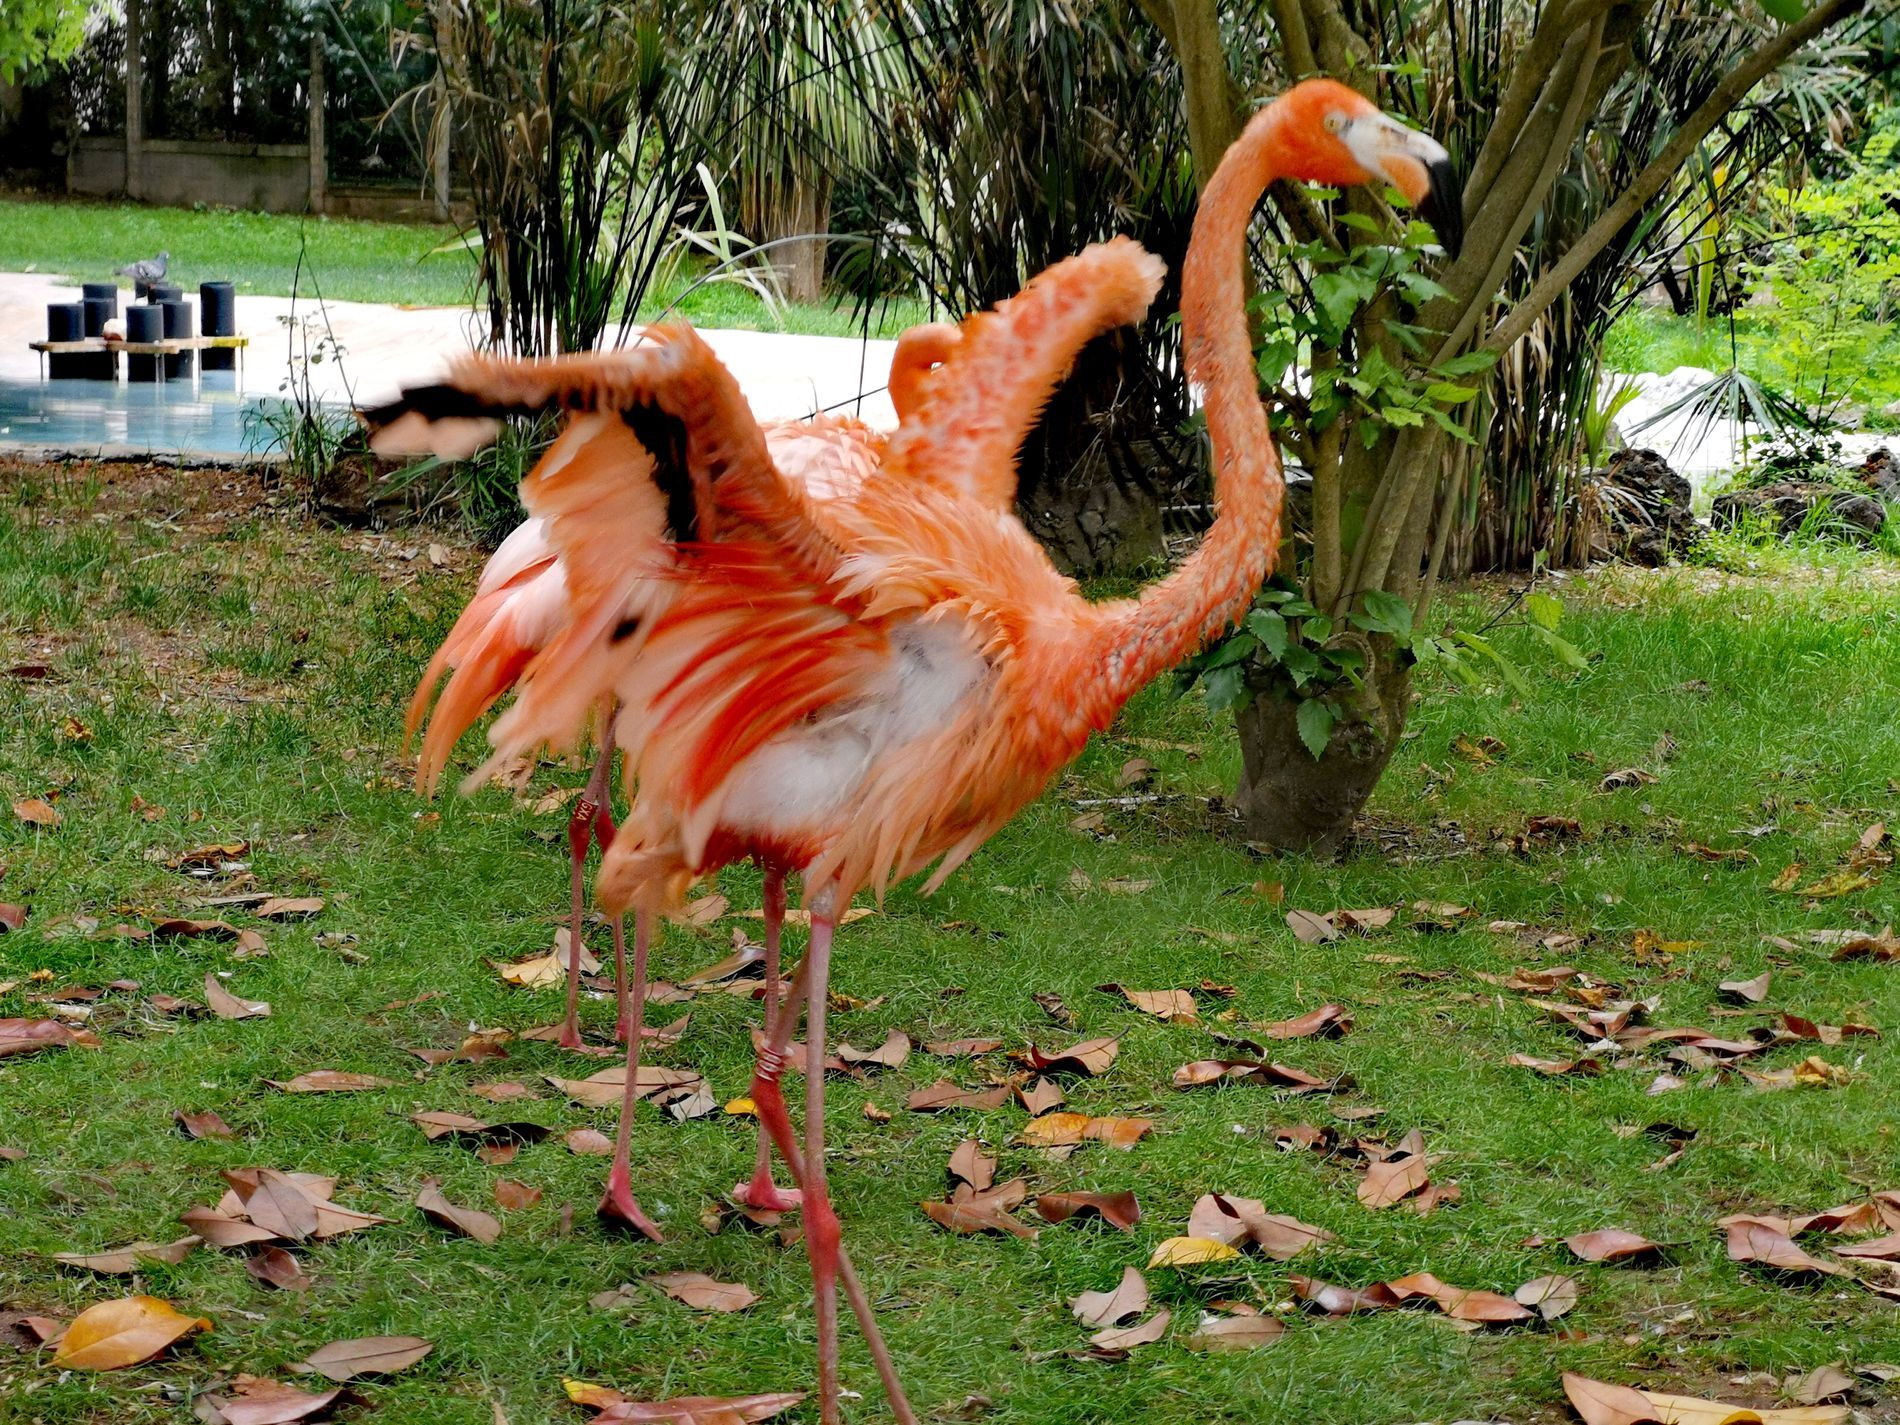
Beautiful flamingos
The photo shows two flamingos in a green park, with orange and pink feathers and long slender legs. One is in the foreground spreading its wings and the other is behind it. The ground is covered with green grass and dry leaves. There is a small pool.
The scene takes place in a park, where two flamingos display their colorful wings, blending in with the green grass and dry leaves. A small pool stands in the background. The image depicts the behavior of birds in a natural setting, a type of nature photography. The lighting in the image appears natural and sparse but it is soft and even.
Labels: Animal, Bird, Grass, Plant, Beak, Flamingo, Zoo, Tree, Flock, park, pool, Flamingos
Camera: HUAWEI LYA-L29
Aperture: F2.4
Exposure: 1/121 sec
ISO: 50
Focal length: 7.5 mm